Ellettsville Downtown Historic District

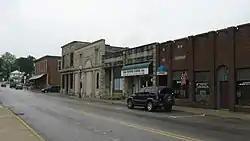
Downtown Ellettsville, May 2010

Ellettsville Downtown Historic District is a national historic district located at Ellettsville, Monroe County, Indiana. The district encompasses 50 contributing buildings in the central business district and surrounding residential sections of Ellettsville. It developed between about 1840 and 1953, and includes notable examples of Queen Anne, Early Commercial, Gothic Revival, and Bungalow/American Craftsman style architecture. Notable buildings include the Robert Stimson House (c. 1840), May Presley House (C. 1850), Bradford House (c. 1878), George W. Fletcher House (c. 1875), Wickens House (1909), Capt. Gilbert Perry House (c. 1890), I.O.O.F. Building (c. 1885), Town Hall (1927), Masonic Building (1895), Knights of Pythias Building (c. 1895), First United Methodist Church (1900), and First Baptist Church (1909).